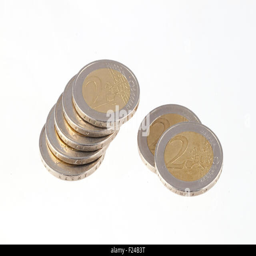
close up photo of coins on a plain white background